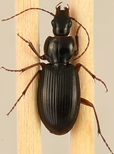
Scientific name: Synuchus impunctatus
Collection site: Harvard Forest & Quabbin Watershed NEON (HARV), plot HARV_005